Sorbonne Nouvelle University

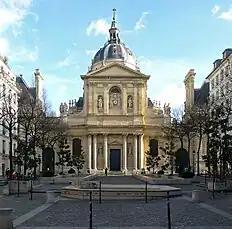
Chapel of the main Sorbonne building

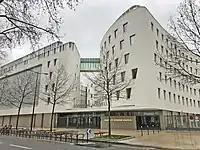
Entrance of the main building of the Sorbonne Nouvelle University, built in by Christian de Portzamparc, Nation Campus, Paris.

The "Crous de Paris" (Centre régional des œuvres universitaires et scolaires) is the organisation responsible for both student accommodation and refectories in Paris. It runs various student halls of residence and student restaurants both in central Paris and in its outskirts.